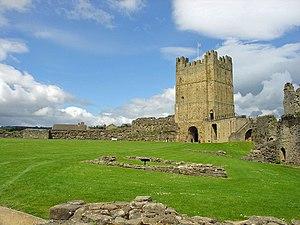
Le château de Richmond, situé à Richmond, dans le Yorkshire du Nord, en Angleterre, occupe une position dominante au-dessus de la rivière Swale, à proximité du centre de la ville de Richmond. Il s'appelle à l'origine Mont Riche. Le château est construit par Alain le Roux à partir de 1071, à la suite de la conquête normande de l'Angleterre, et le Domesday Book de 1086 fait référence à un château à Richmond.